Hunt the Wren

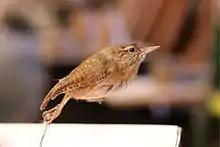
A taxidermy wren used for Hunt the Wren in Douglas

The tradition on the Isle of Man is closely related to similar practices carried out across Europe, particularly Wren Day in Ireland. It has been suggested that the tradition probably originates in sacrificial practices due to the reverence with which the wren is held outside of this one day of the year, and the value given to obtaining one of the bird's feathers. Further justification for this possible root to the custom is sometimes seen in the wren's status as 'The king of all birds,' as it is described in both the Hunt the Wren song and independently in Manx folklore.